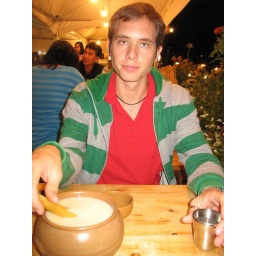
rice beer or wine. You get it in a big pot and serve in your own bowl with a pib spoon.